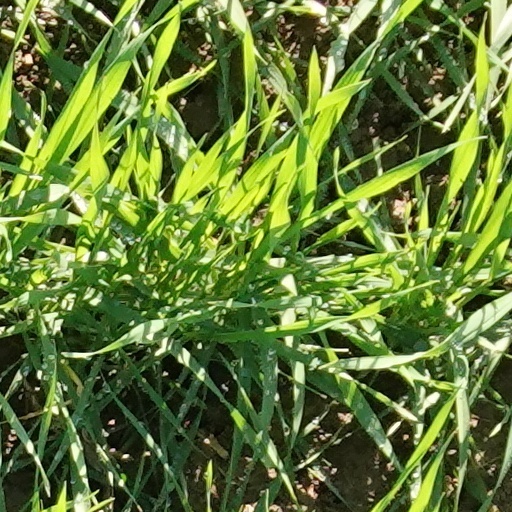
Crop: wheat